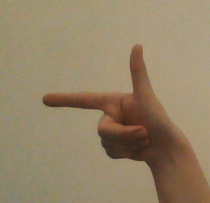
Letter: yaa